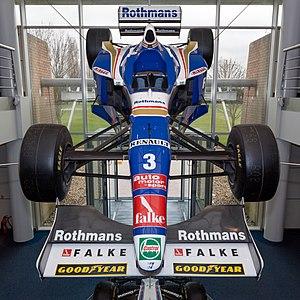
Jacques Joseph Charles Villeneuve, né le 9 avril 1971 à Saint-Jean-sur-Richelieu au Québec, est un pilote automobile canadien, actuellement commentateur des Grands Prix de Formule 1 sur Canal+. En Formule 1, de 1996 à 2006, il a été sacré champion du monde en 1997 et a remporté onze victoires, dont quatre dès sa première saison, toutes sur Williams-Renault. Il compte également à son palmarès les 500 Miles d'Indianapolis et le championnat CART en 1995.
Williams Grand Prix Engineering est une écurie britannique de Formule 1, basée à Grove. Fondée en 1977 par Frank Williams et Patrick Head, l'équipe était la propriété de Frank Williams, Brad Hollinger, Patrick Head, le marché public et le fonds en fiducie des employés jusqu'en août 2020. Le 21 août 2020, Williams est racheté dans son intégralité par le fond d'investissement américain Dorilton Capital.